Ivan Kavaleridze

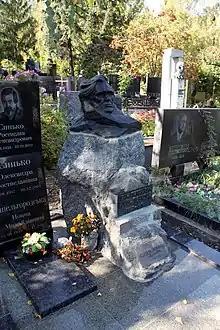
The grave of Ivan Kavaleridze at Baikowe Cemetery.

Kavaleridze was born in Ladanskyi (now Novopetrivka, Romny Raion, Sumy Oblast, Ukraine). He descended from a Georgian family transplanted by a Russian general into Ukraine in the middle of the 19th century.